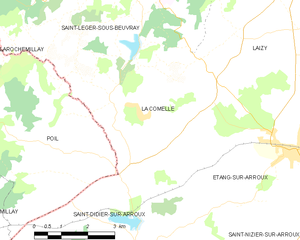
Carte des communes françaises